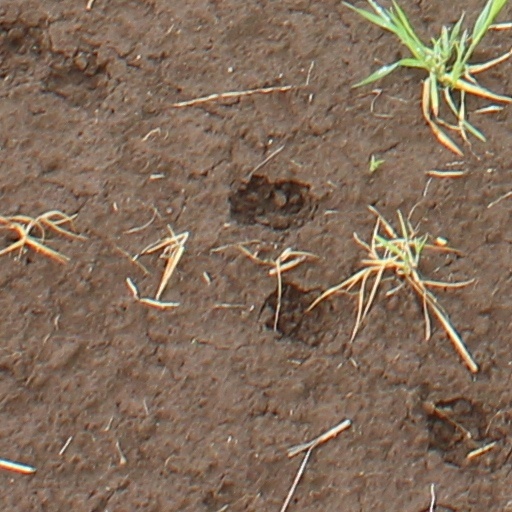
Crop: wheat